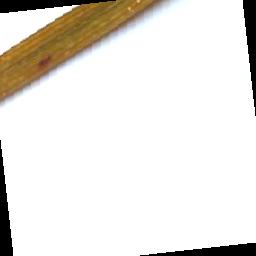
Label: Rice___Brown_Spot